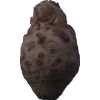
Label: celery